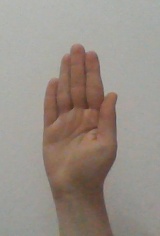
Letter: seen